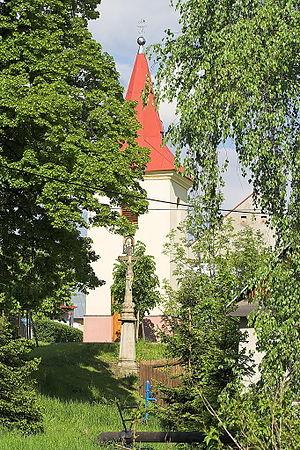
Jankovice est une commune du district de Kroměříž, dans la région de Zlín, en République tchèque. Sa population s'élevait à 384 habitants en 2018.